Russian River (California)

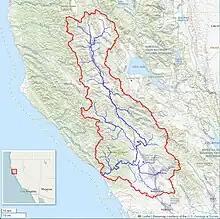
Russian River watershed (<a href="https%3A//mghydro.com/watersheds/shared/C3C73C.html">Interactive map

The Southern Pomo know the river as Ashokawna, "east water place" or "water to the east", and as Bidapte, "big river." Juan Rodríguez Cabrillo and his expedition may have travelled as far north as the Russian River in November 1542 before storms forced them to turn back south towards Monterey. The earliest Slavic name for the river, Slavyanka, appears on a Russian-American Company chart dated 1817. In 1827 the Spanish called it the San Ygnacio, and in 1843 the Spanish land grant referred to it as Rio Grande.